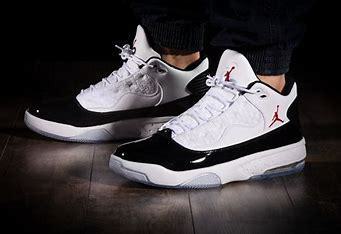
Brand: Jordan
Model: Max Aura 2